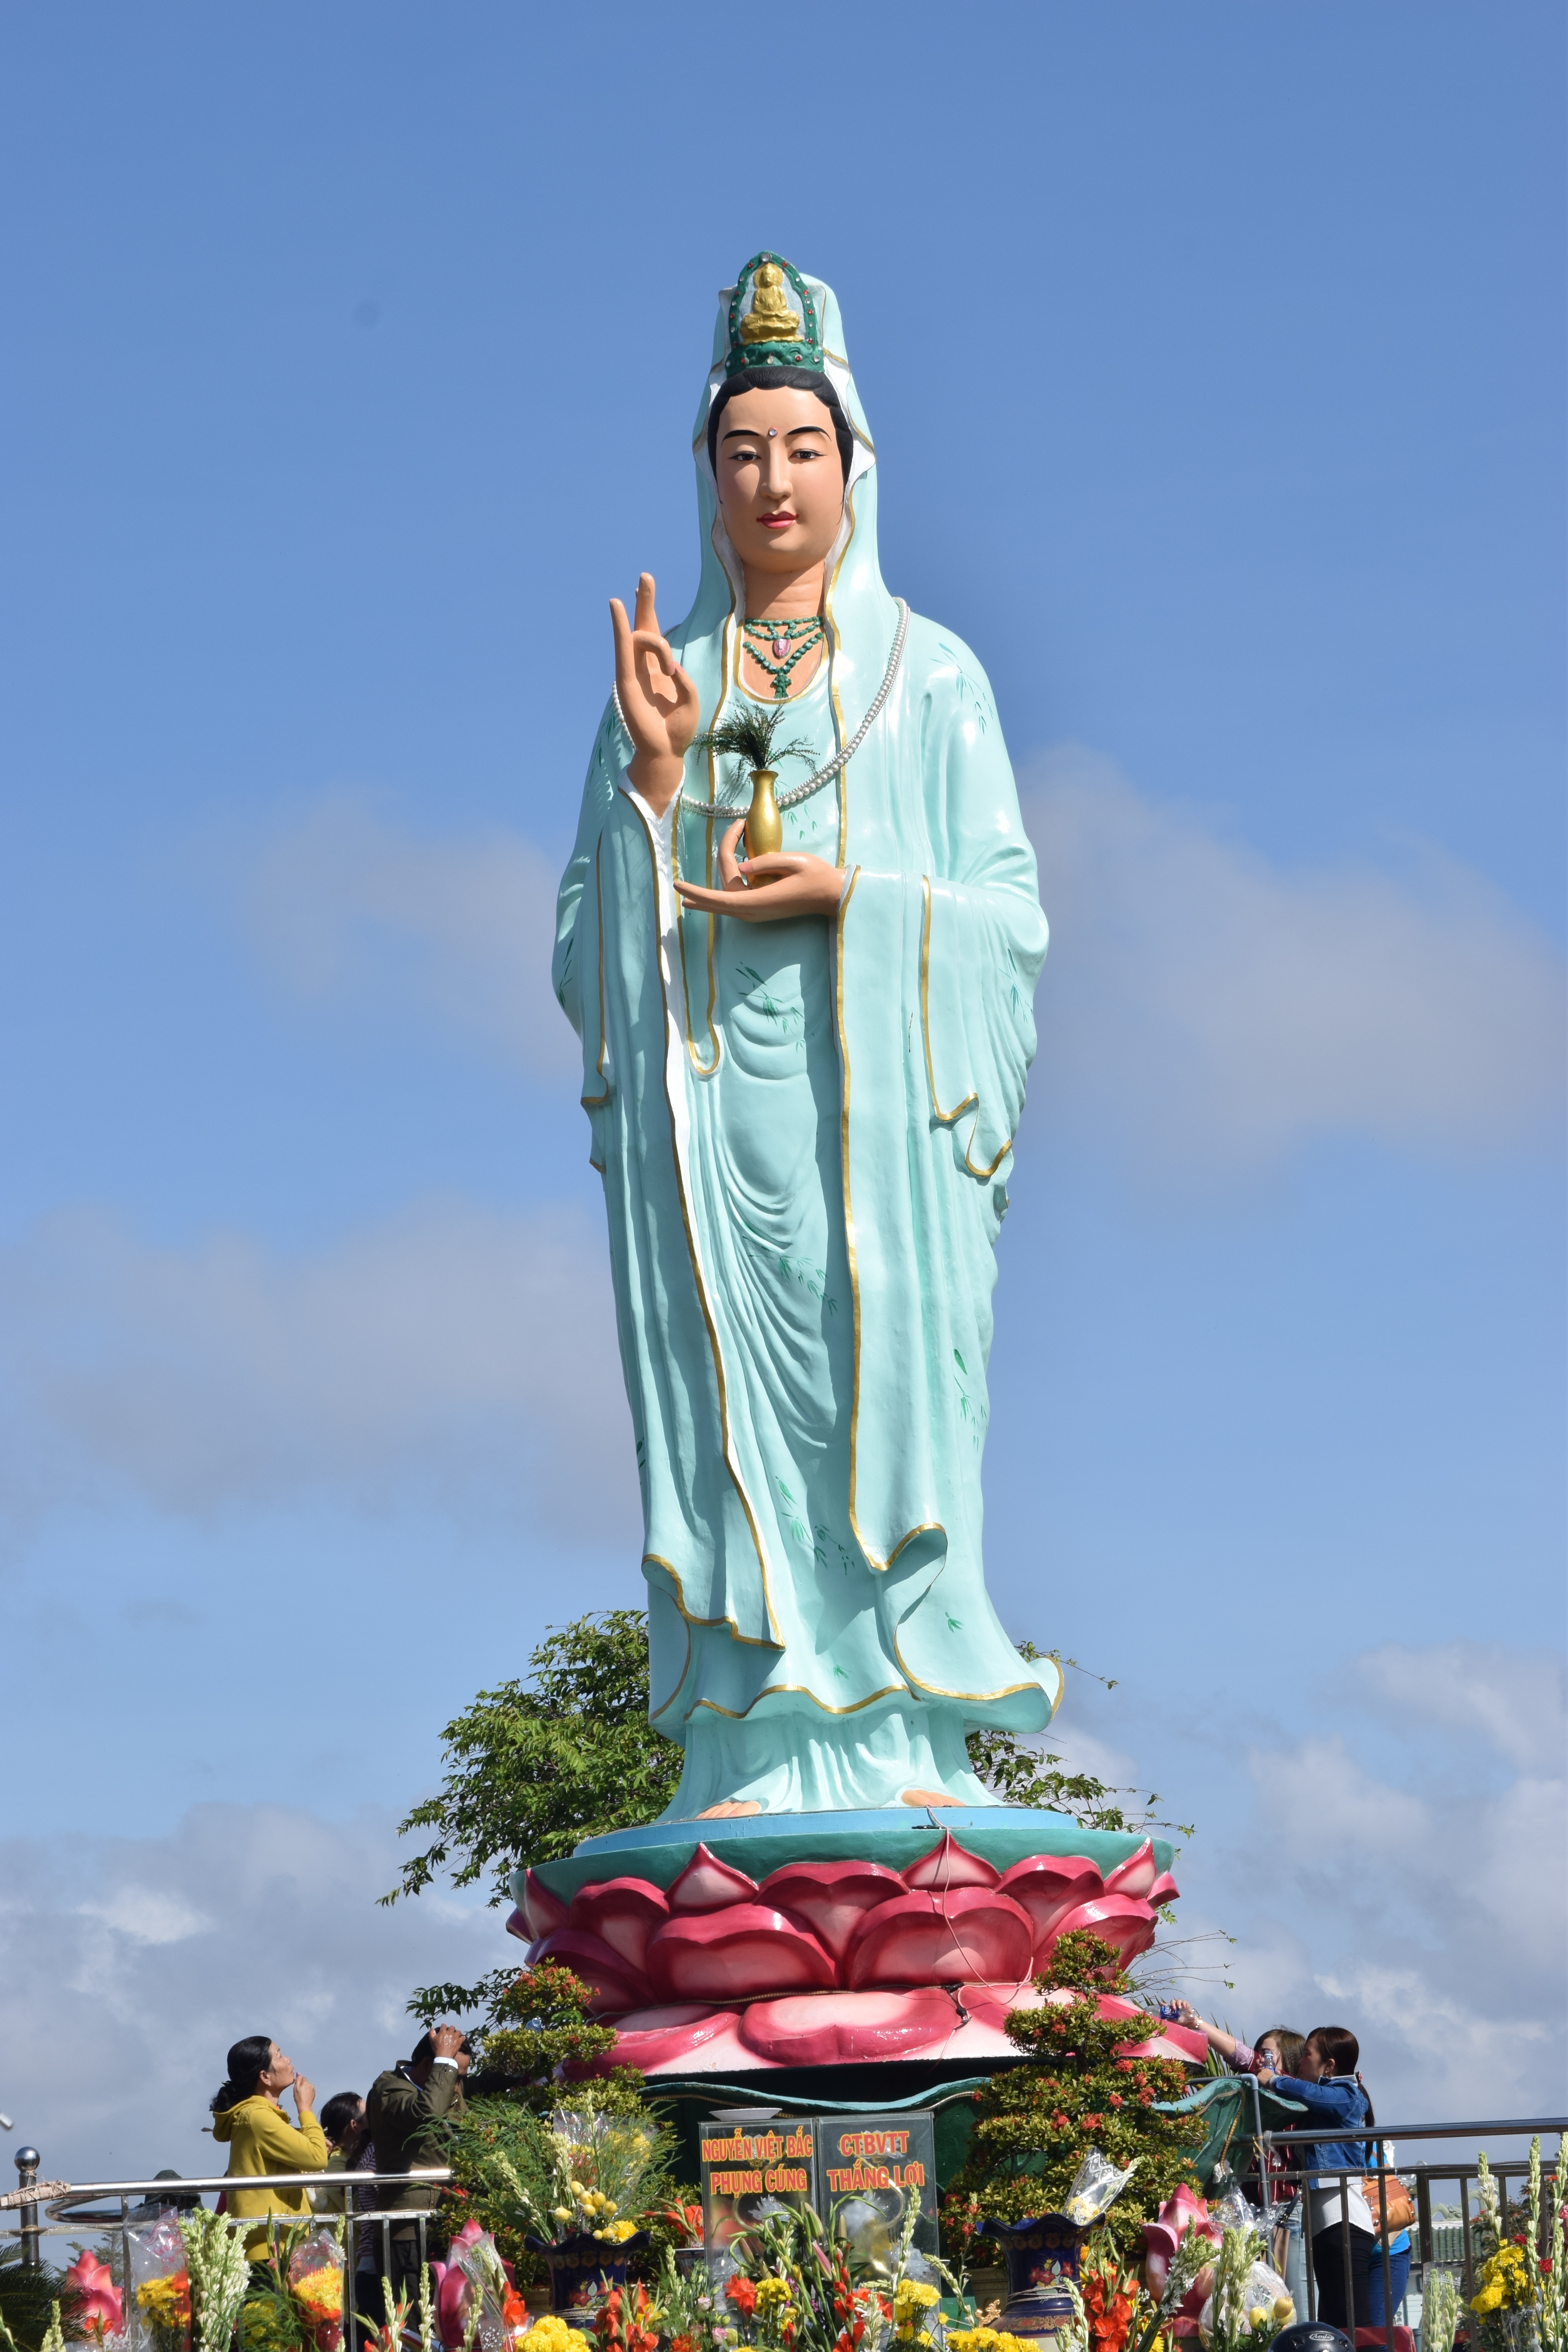
monument, statue, religion, temple, buddha, second year